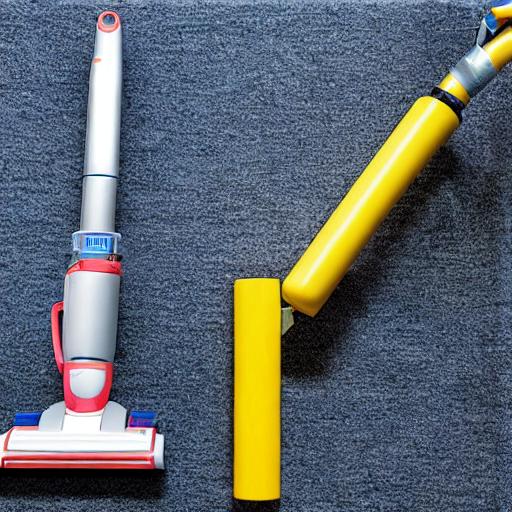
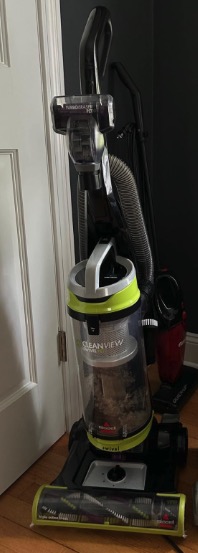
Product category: items_vacuum
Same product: no